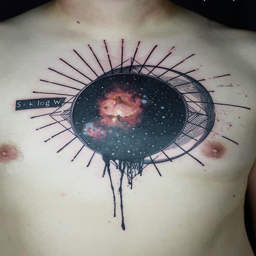
here 's a simple abstract tattoo that 's best appreciated on flat places like the back or a man 's chest .